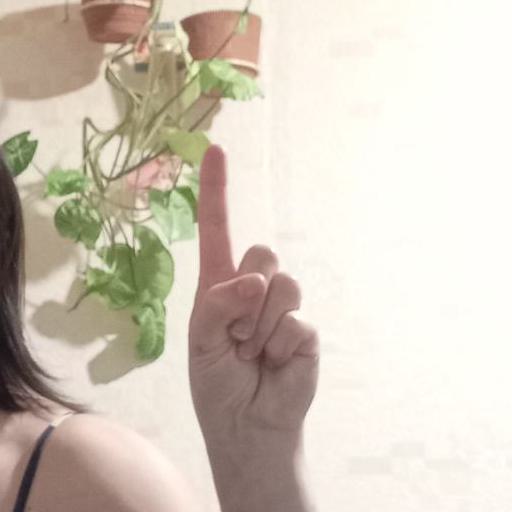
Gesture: one